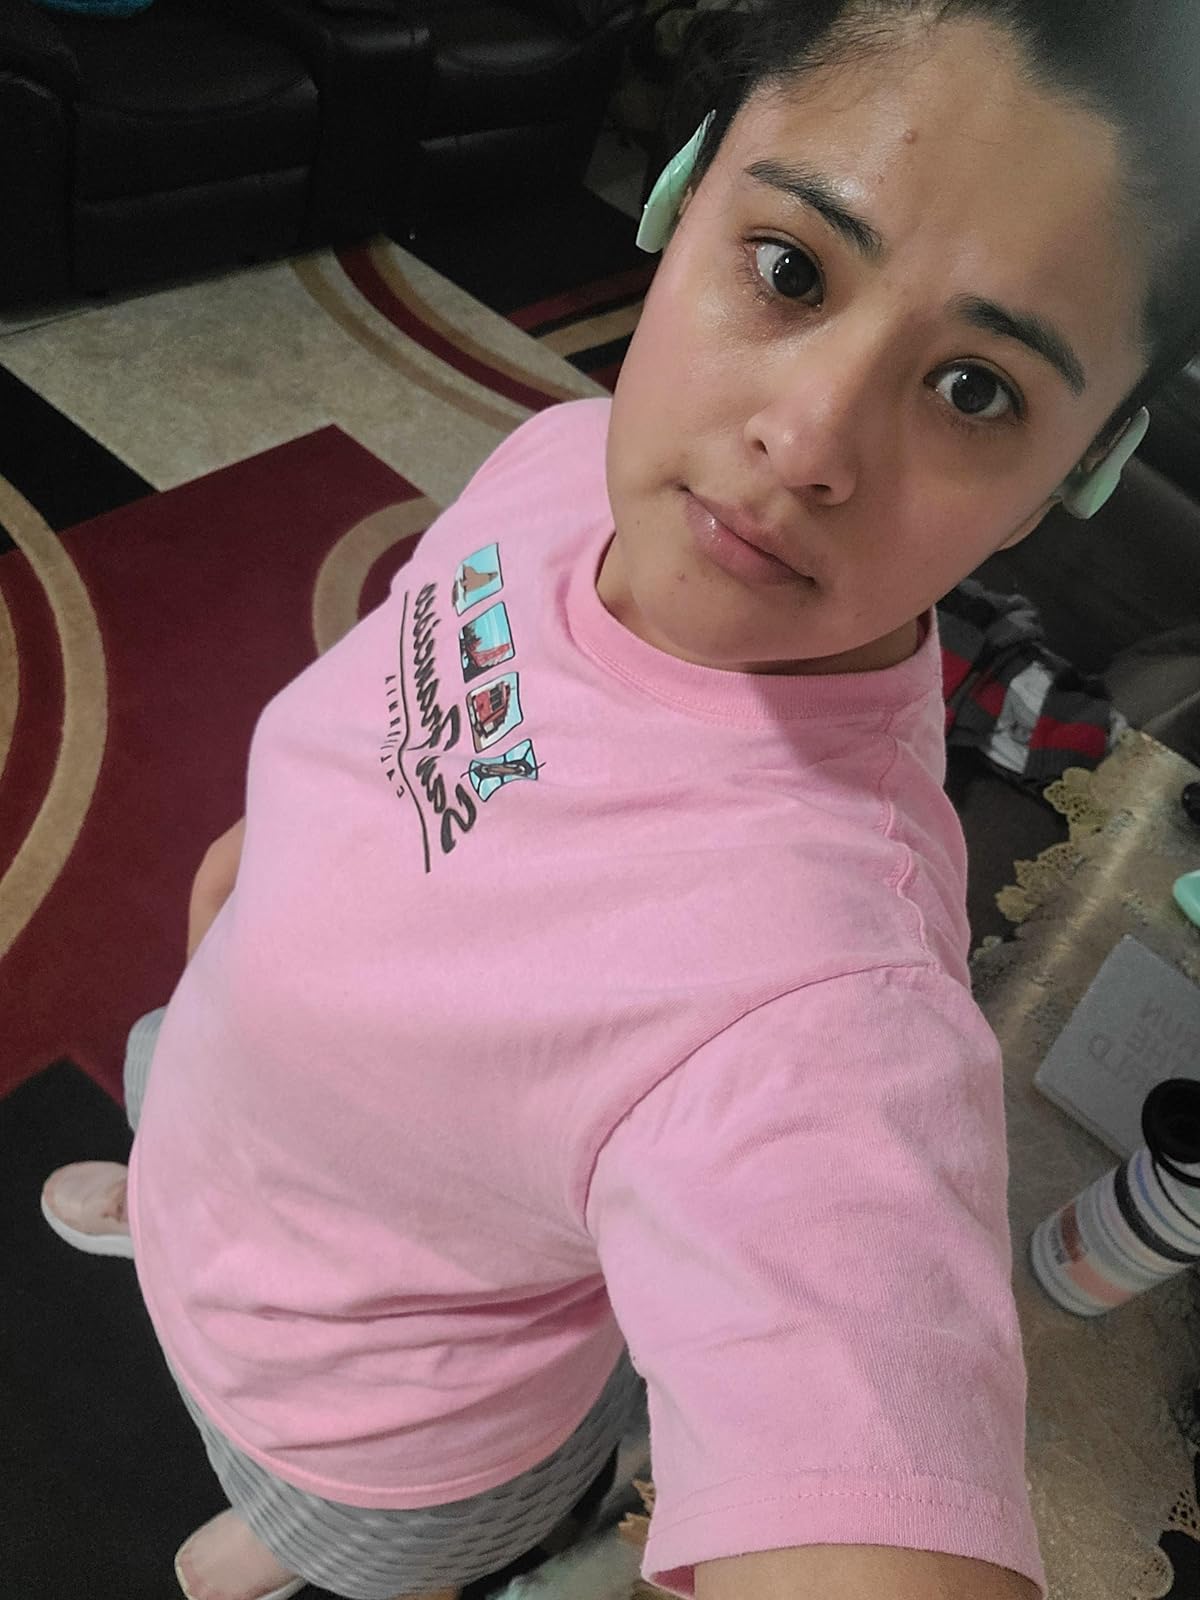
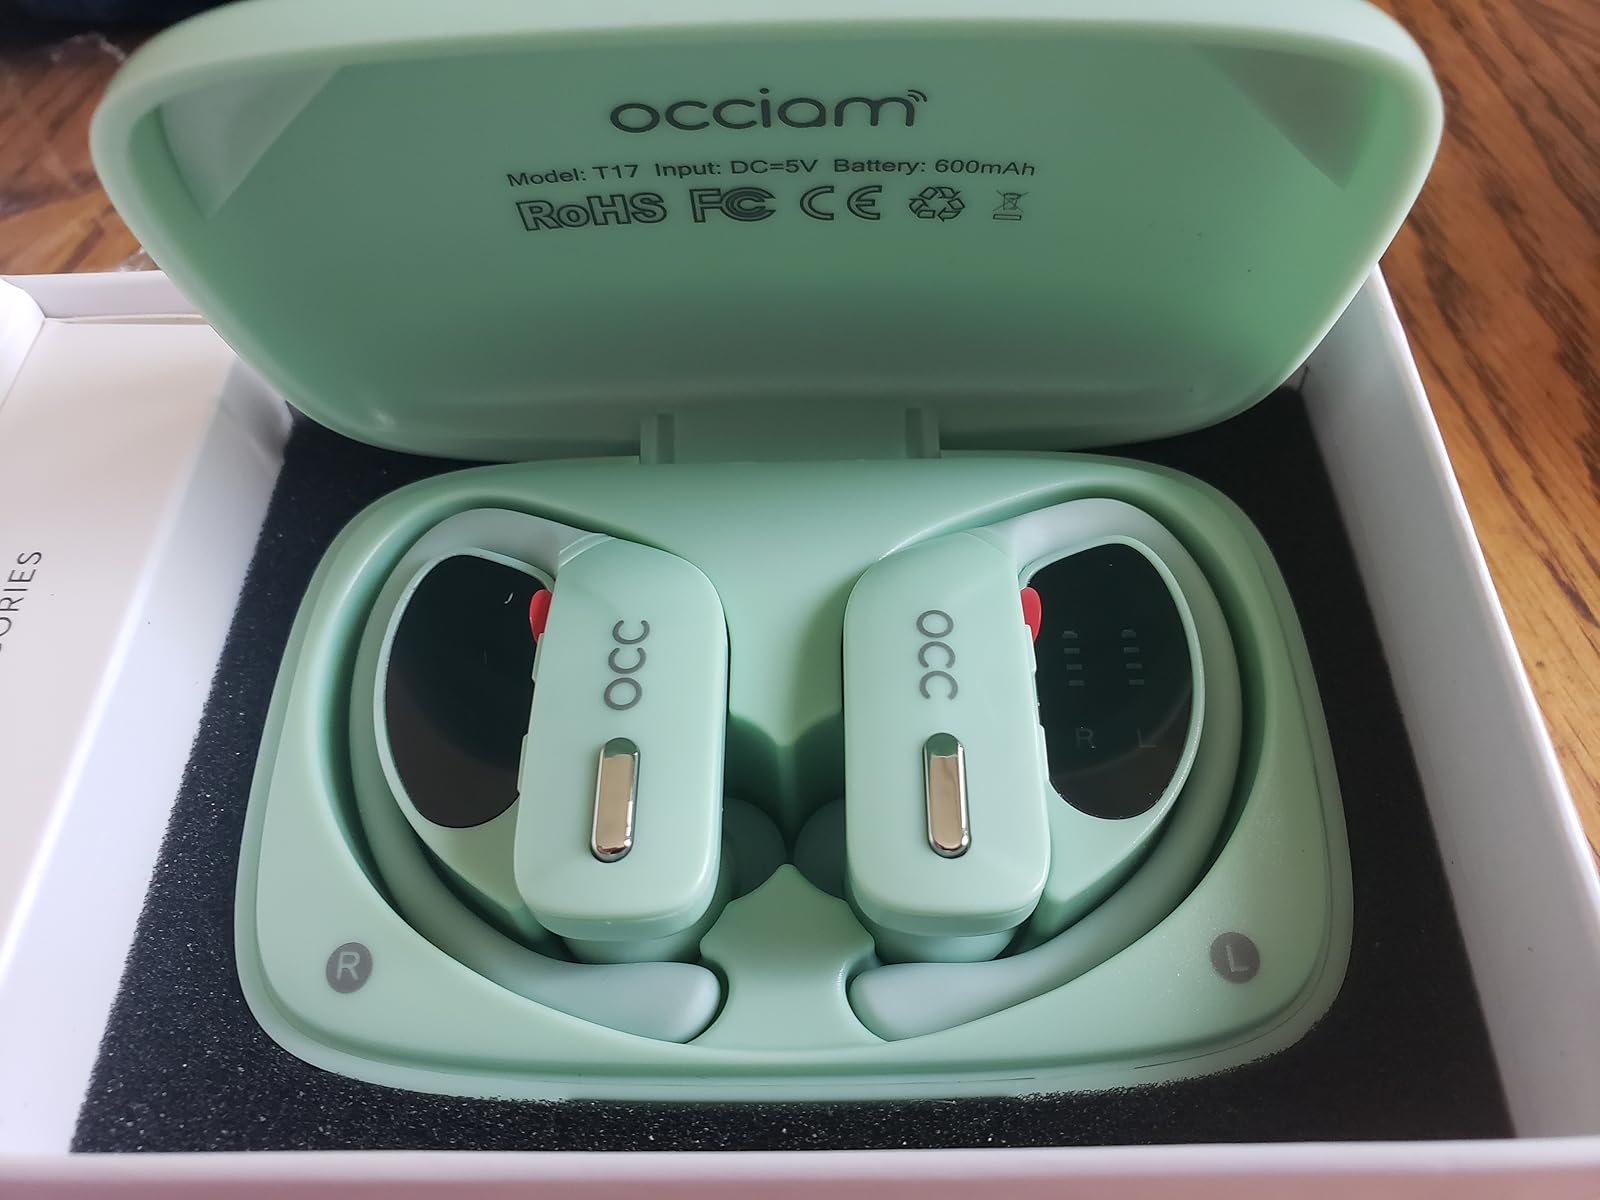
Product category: earbuds
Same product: yes